Pessamit Innu Band

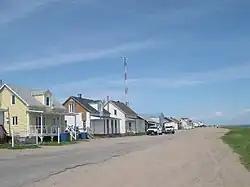
Pessamit Indian reserve in 2007

The Pessamit Innu Band, which the official name is bande des Innus de Pessamit, is an Indian band of the Innu First Nations in Quebec, Canada. Its members primarily live on the Indian reserve of Pessamit in the Côte-Nord, the north shore of Saint Lawrence River, which is also the seat of the band. In 2017 it has a registered population of 3,953 members. It is governened by a band council called Conseil des Innus de Pessamit and it is affiliated with the Mamuitun Tribal Council. The band was previously known as Bersimis and Betsiamites.